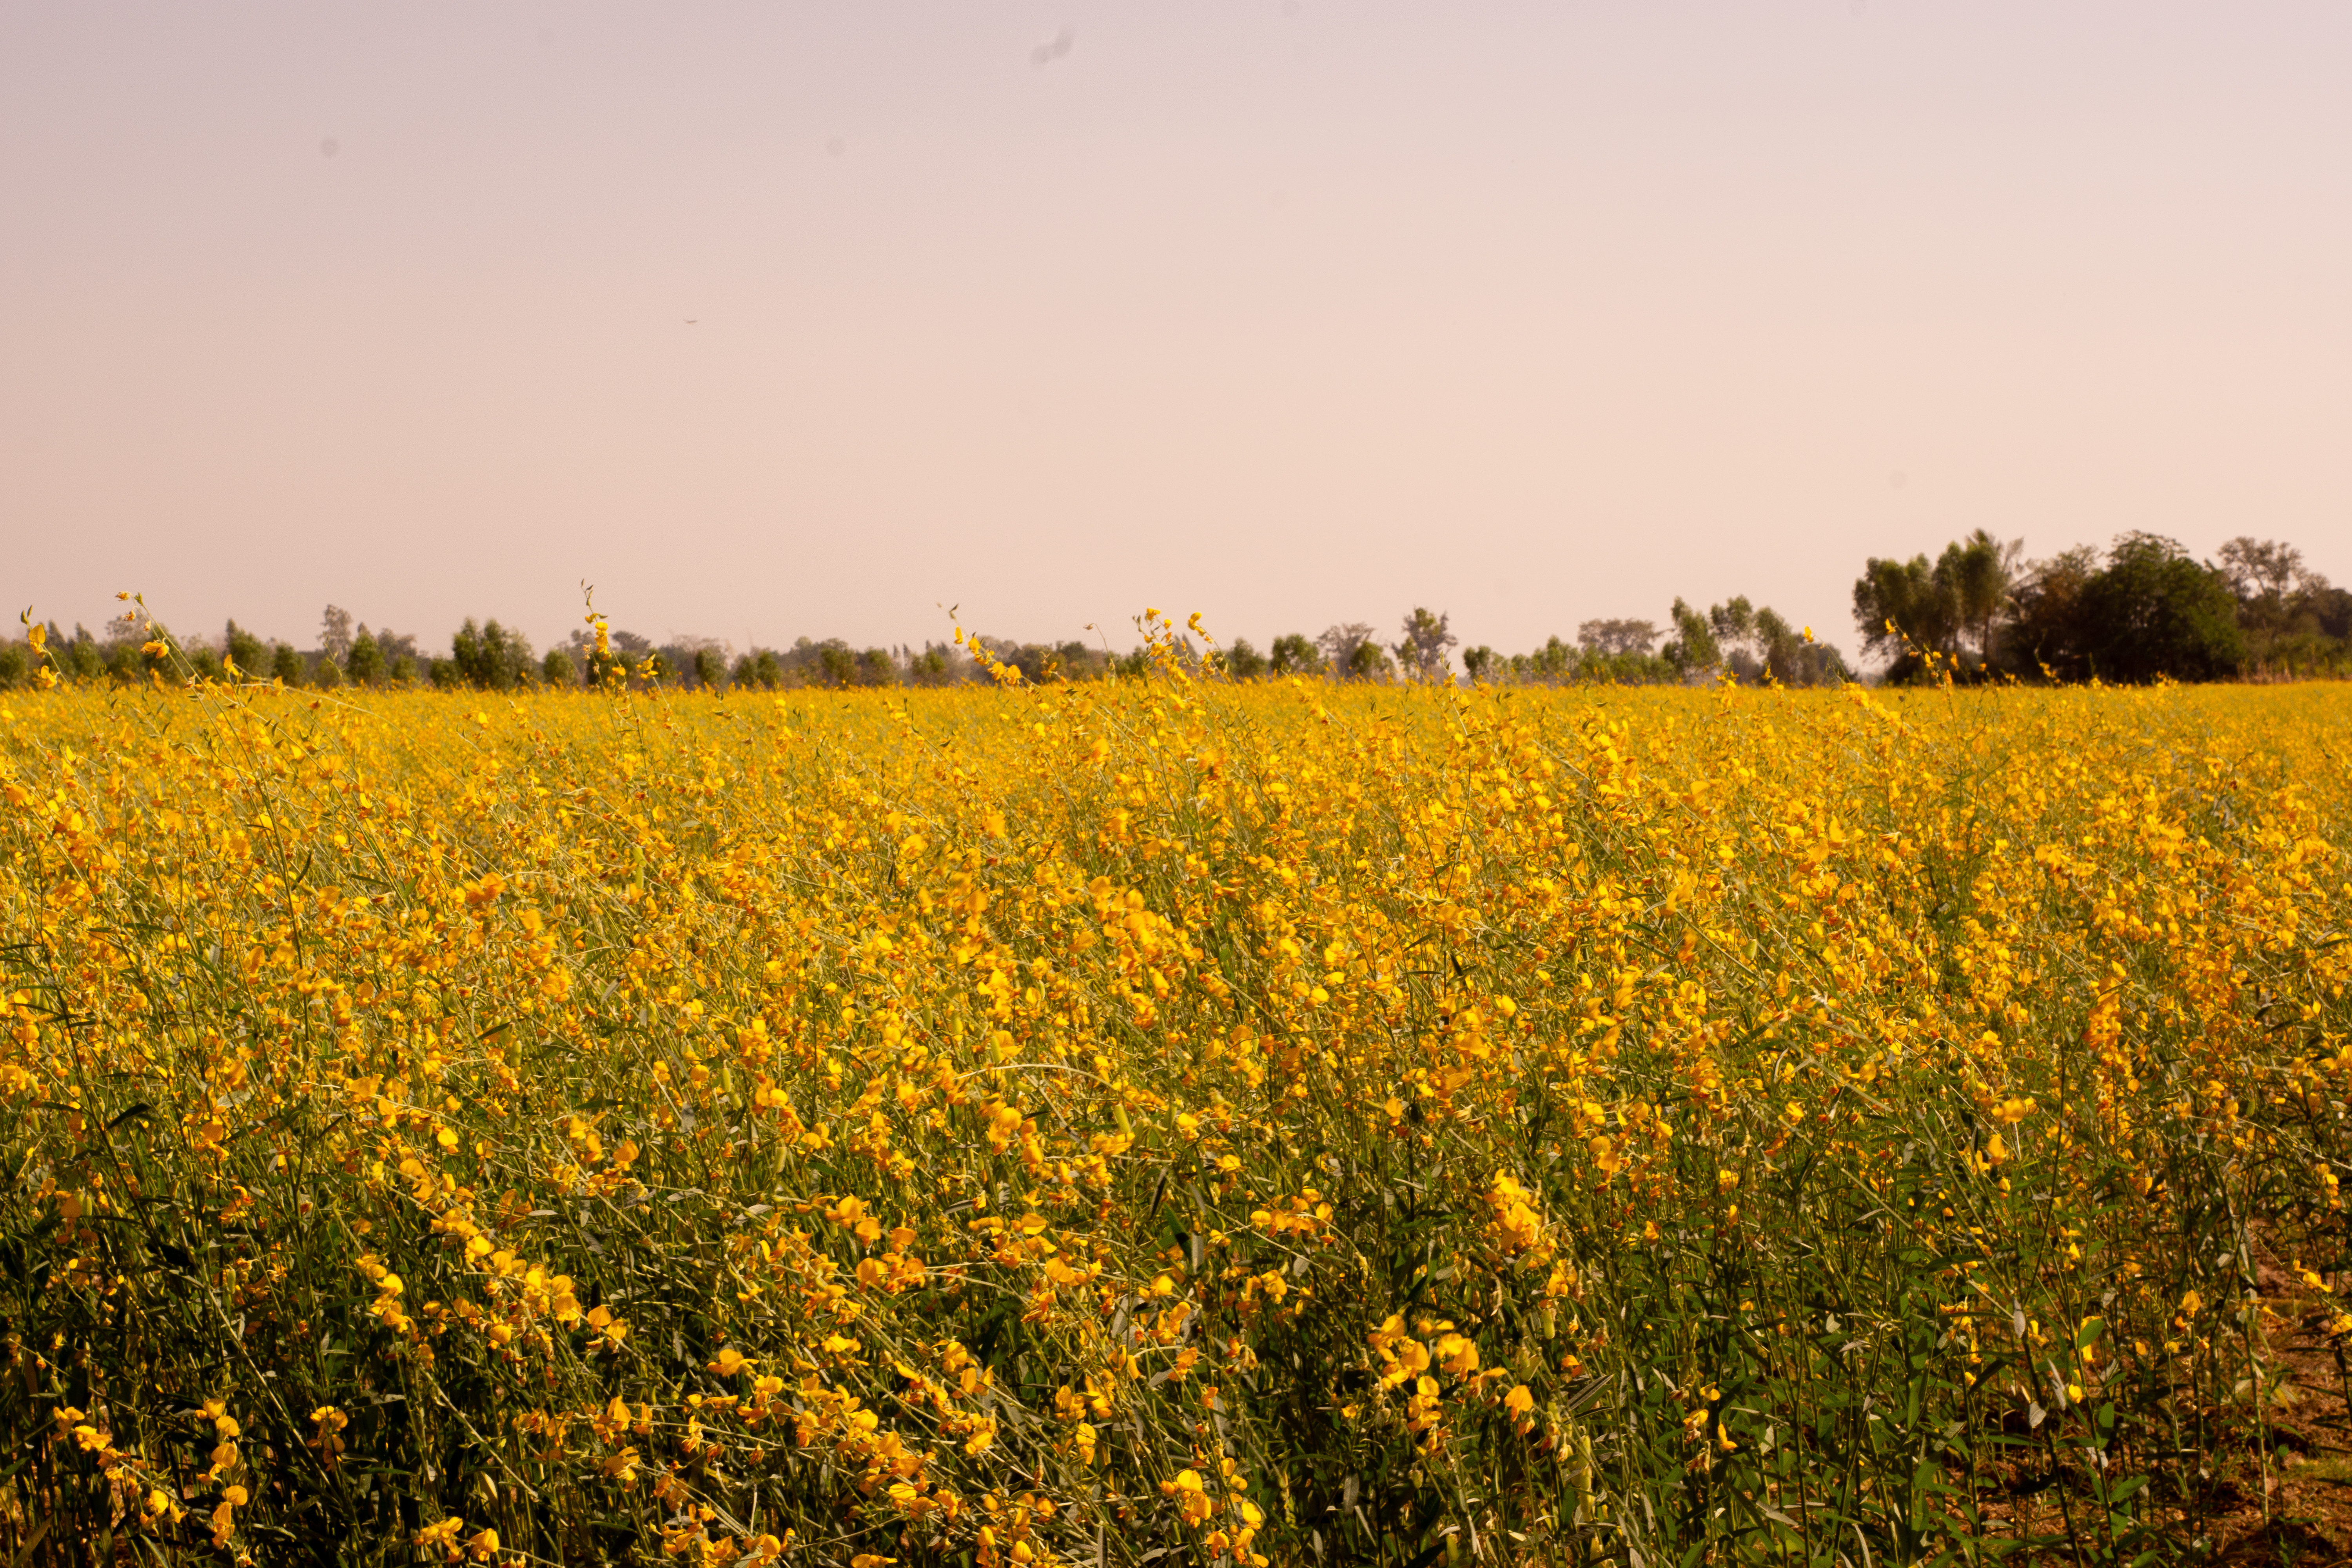
flower, yellow, field, rapeseed, mustard, plant, canola, natural environment, mustard plant, sky, meadow, flowering plant, crop, prairie, brassica rapa, spring, mustard and cabbage family, grassland, cash crop, wildflower, rural area, brassica, vegetable, agriculture, plain, landscape, farm, sunflower, Forb, food